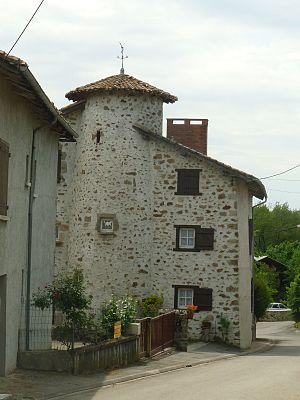
maison restaurée à Lésignac, St-Maurice-des-Lions, Charente, France
Saint-Maurice-des-Lions est une commune du sud-ouest de la France, située dans le département de la Charente.